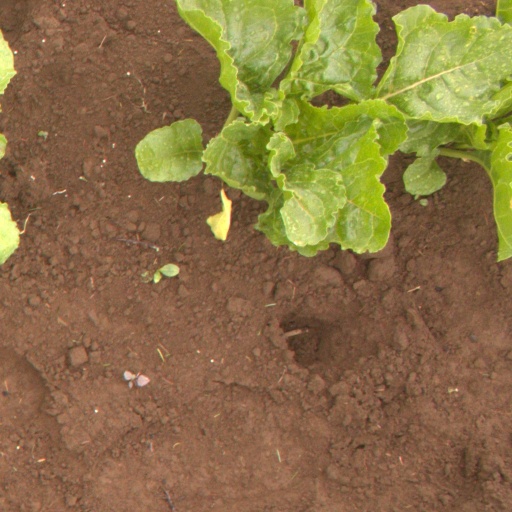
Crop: sugar beet